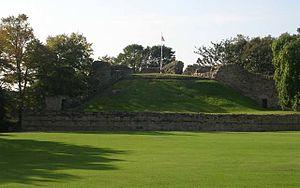
Le château de Pontefract se dressait autrefois dans le Yorkshire de l'Ouest, en Angleterre. Il fut le théâtre de l’assassinat de Richard II d'Angleterre, avant de faire l’objet de sièges spectaculaires au cours de la Première Révolution anglaise.